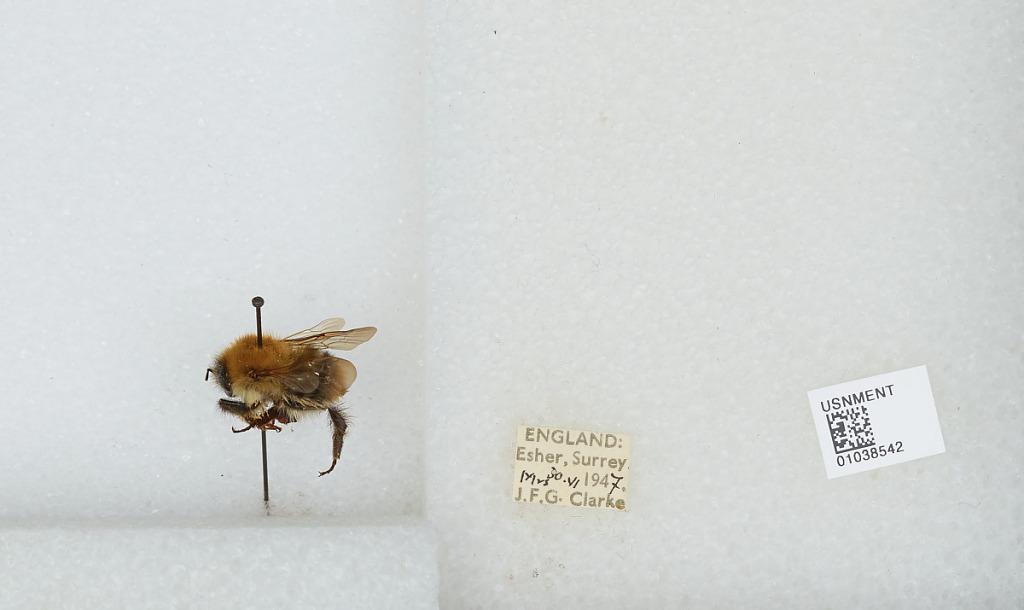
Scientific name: Bombus (Thoracobombus) pascuorum (Scopoli)
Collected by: J. Clarke
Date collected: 1947-6-30
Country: United Kingdom
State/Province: England
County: Surrey
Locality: Esher
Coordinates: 51.3691, -0.365